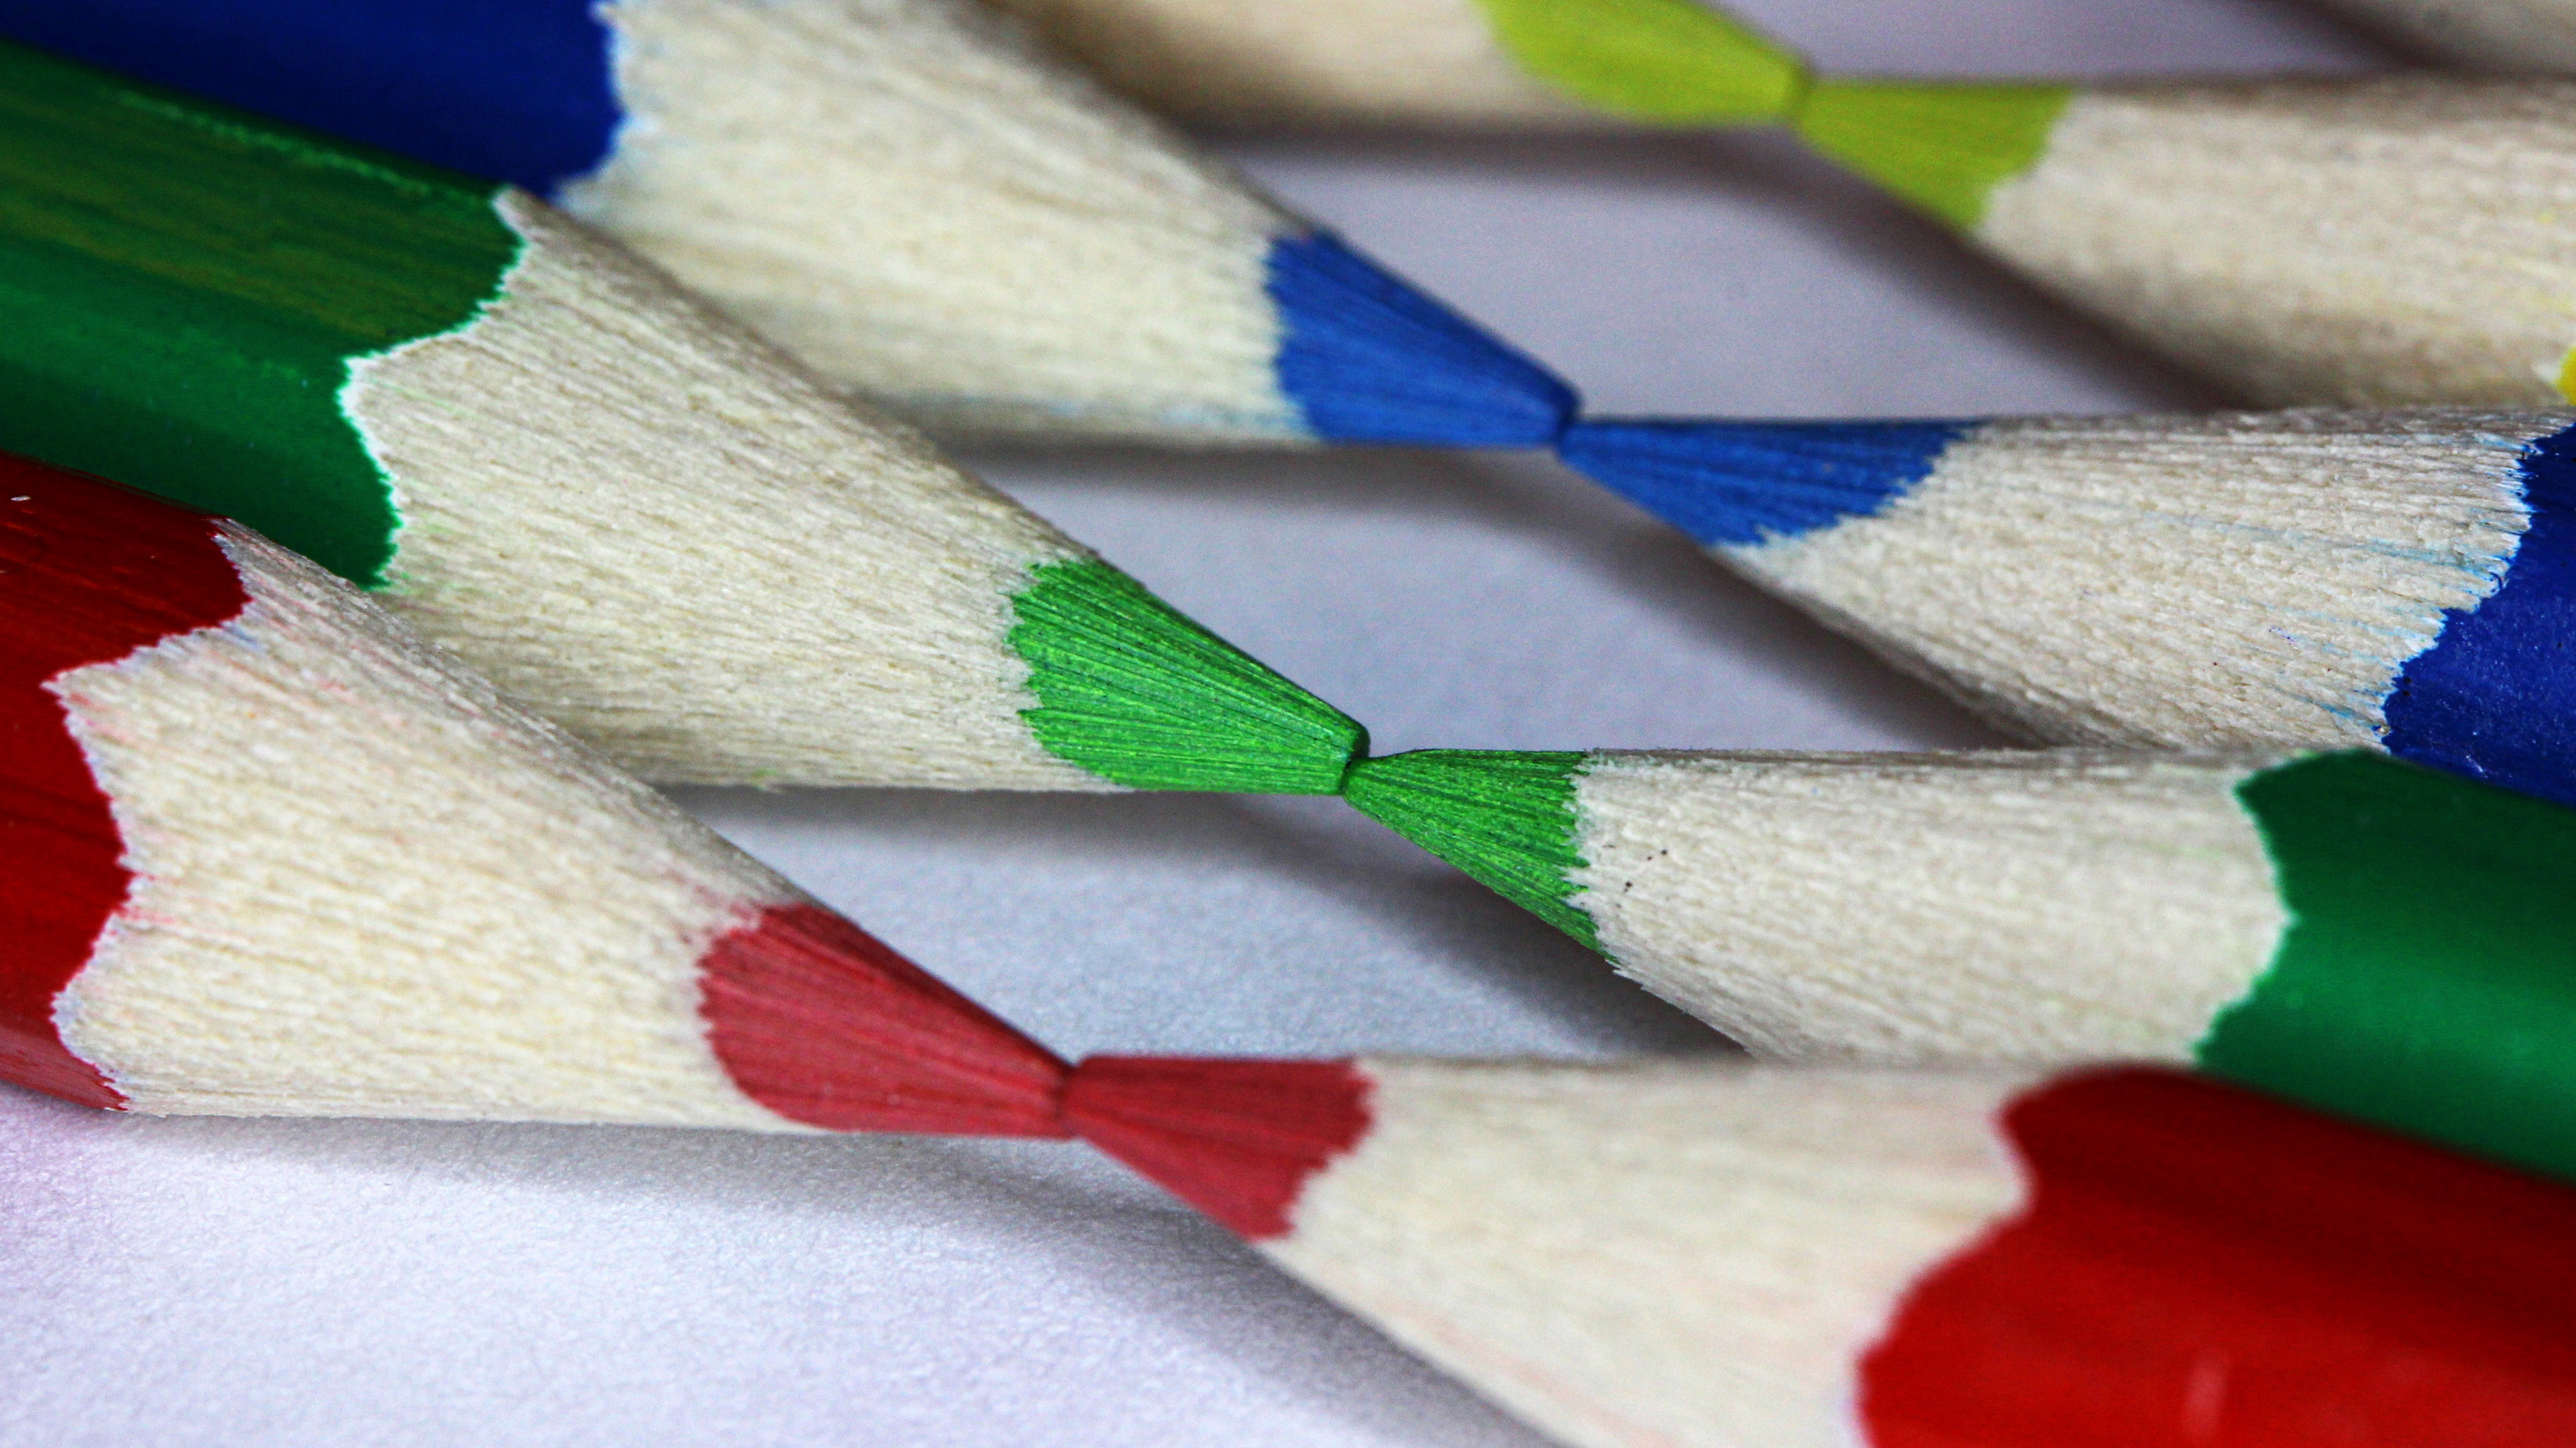
color, colorful, childhood, painting, crayon, fun, drawing, crayons, colored, games, to color, to draw, indoor games and sports, origami paper